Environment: real
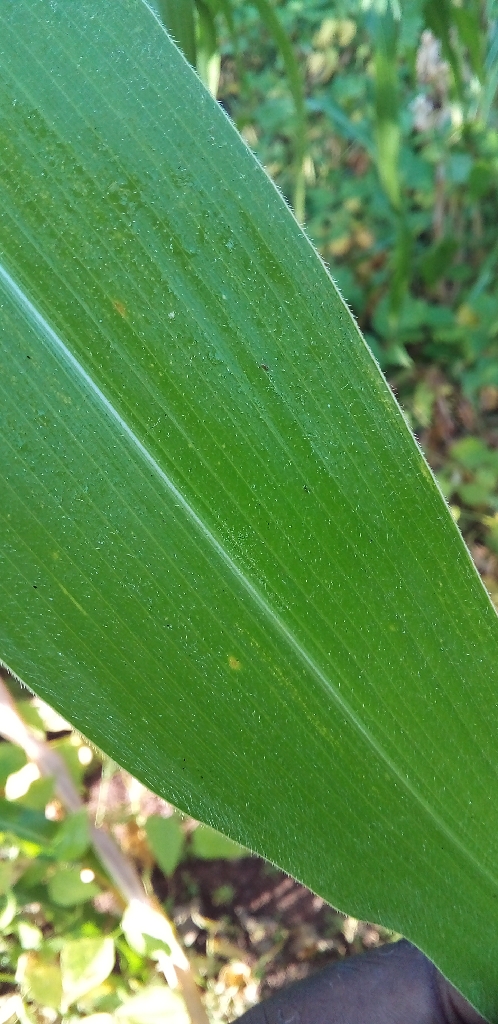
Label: healthy